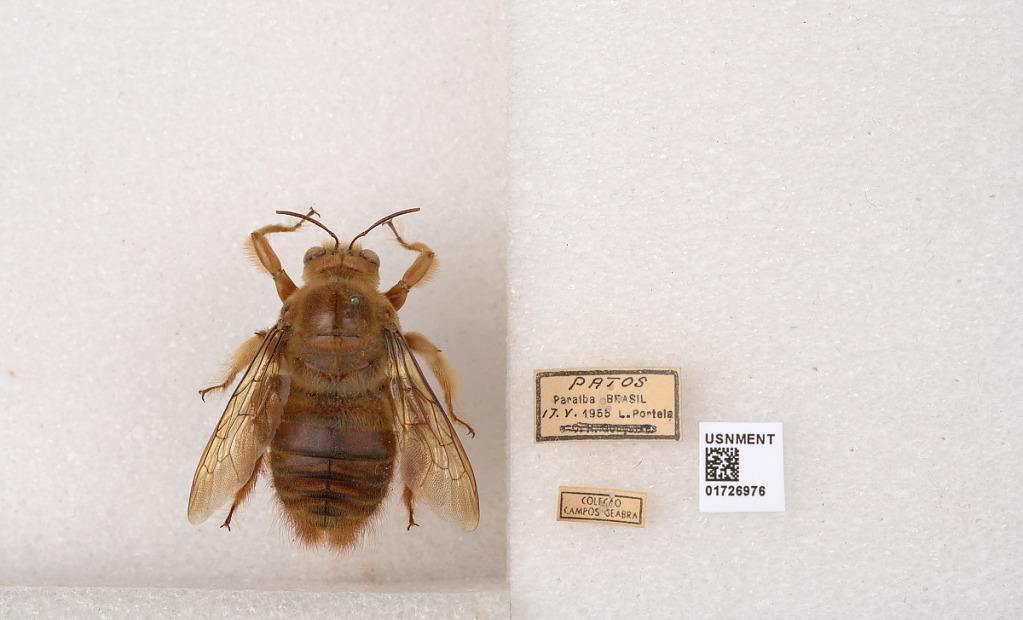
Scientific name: Xylocopa (Neoxylocopa) grisescens Lepeletier
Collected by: L. Portela
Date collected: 1955-5-17
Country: Brazil
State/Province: Paraiba
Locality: Patos